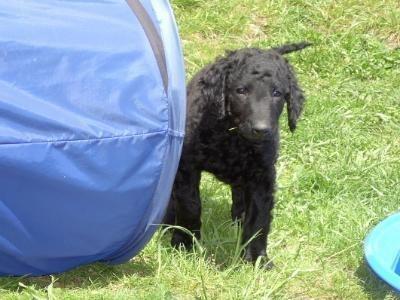
curly-coated_retriever